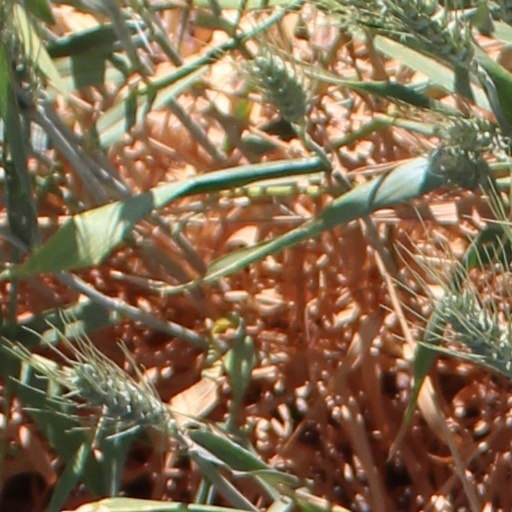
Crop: wheat